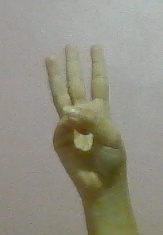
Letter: thaa